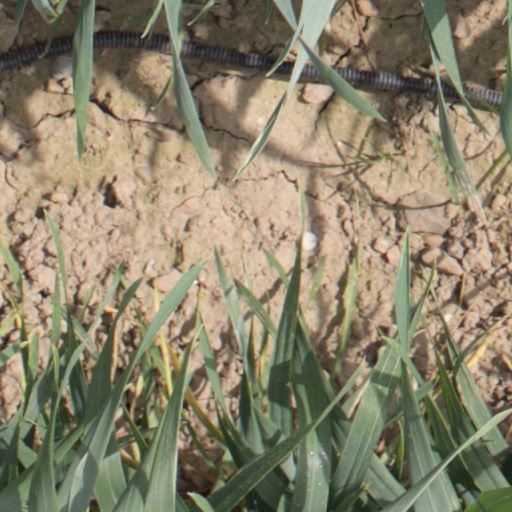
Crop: wheat